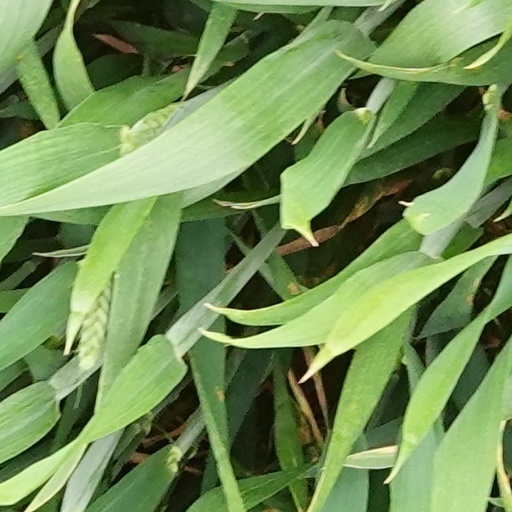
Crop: wheat